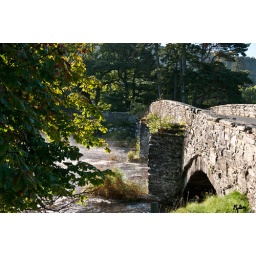
Llandderfel bridge over the river Dee